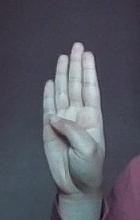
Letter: kaaf